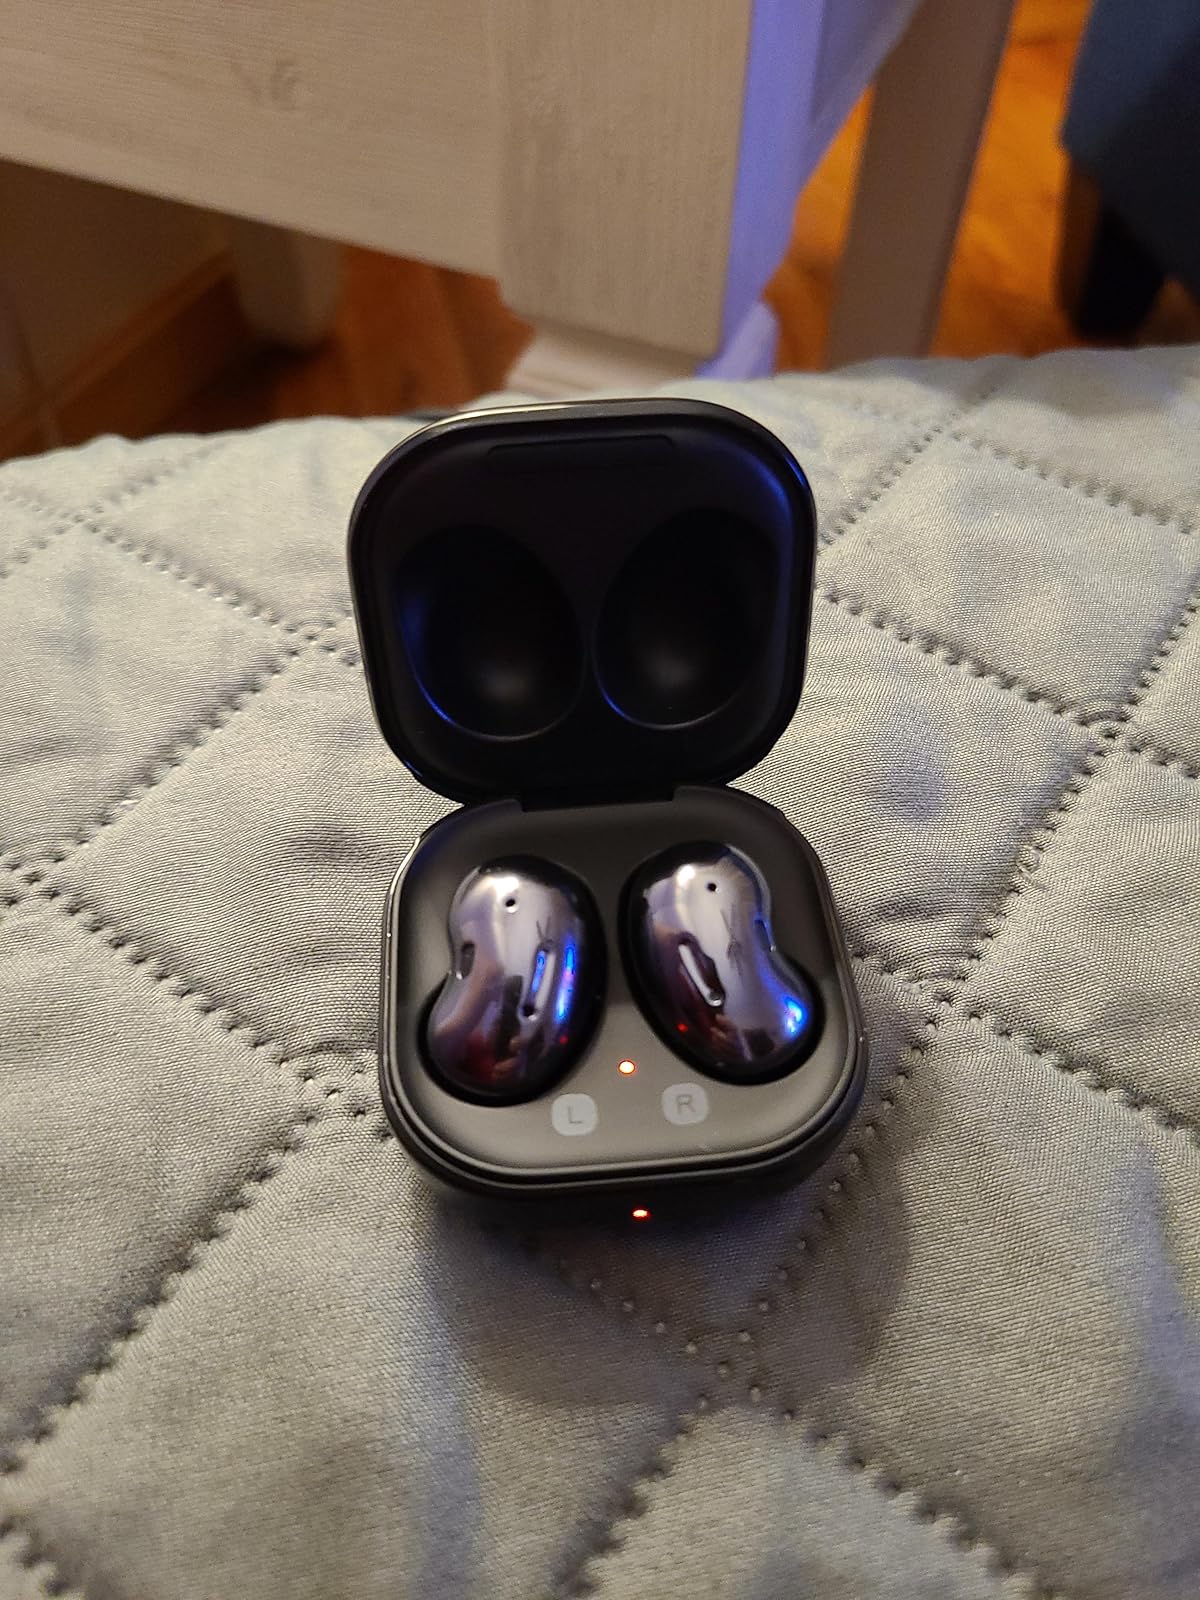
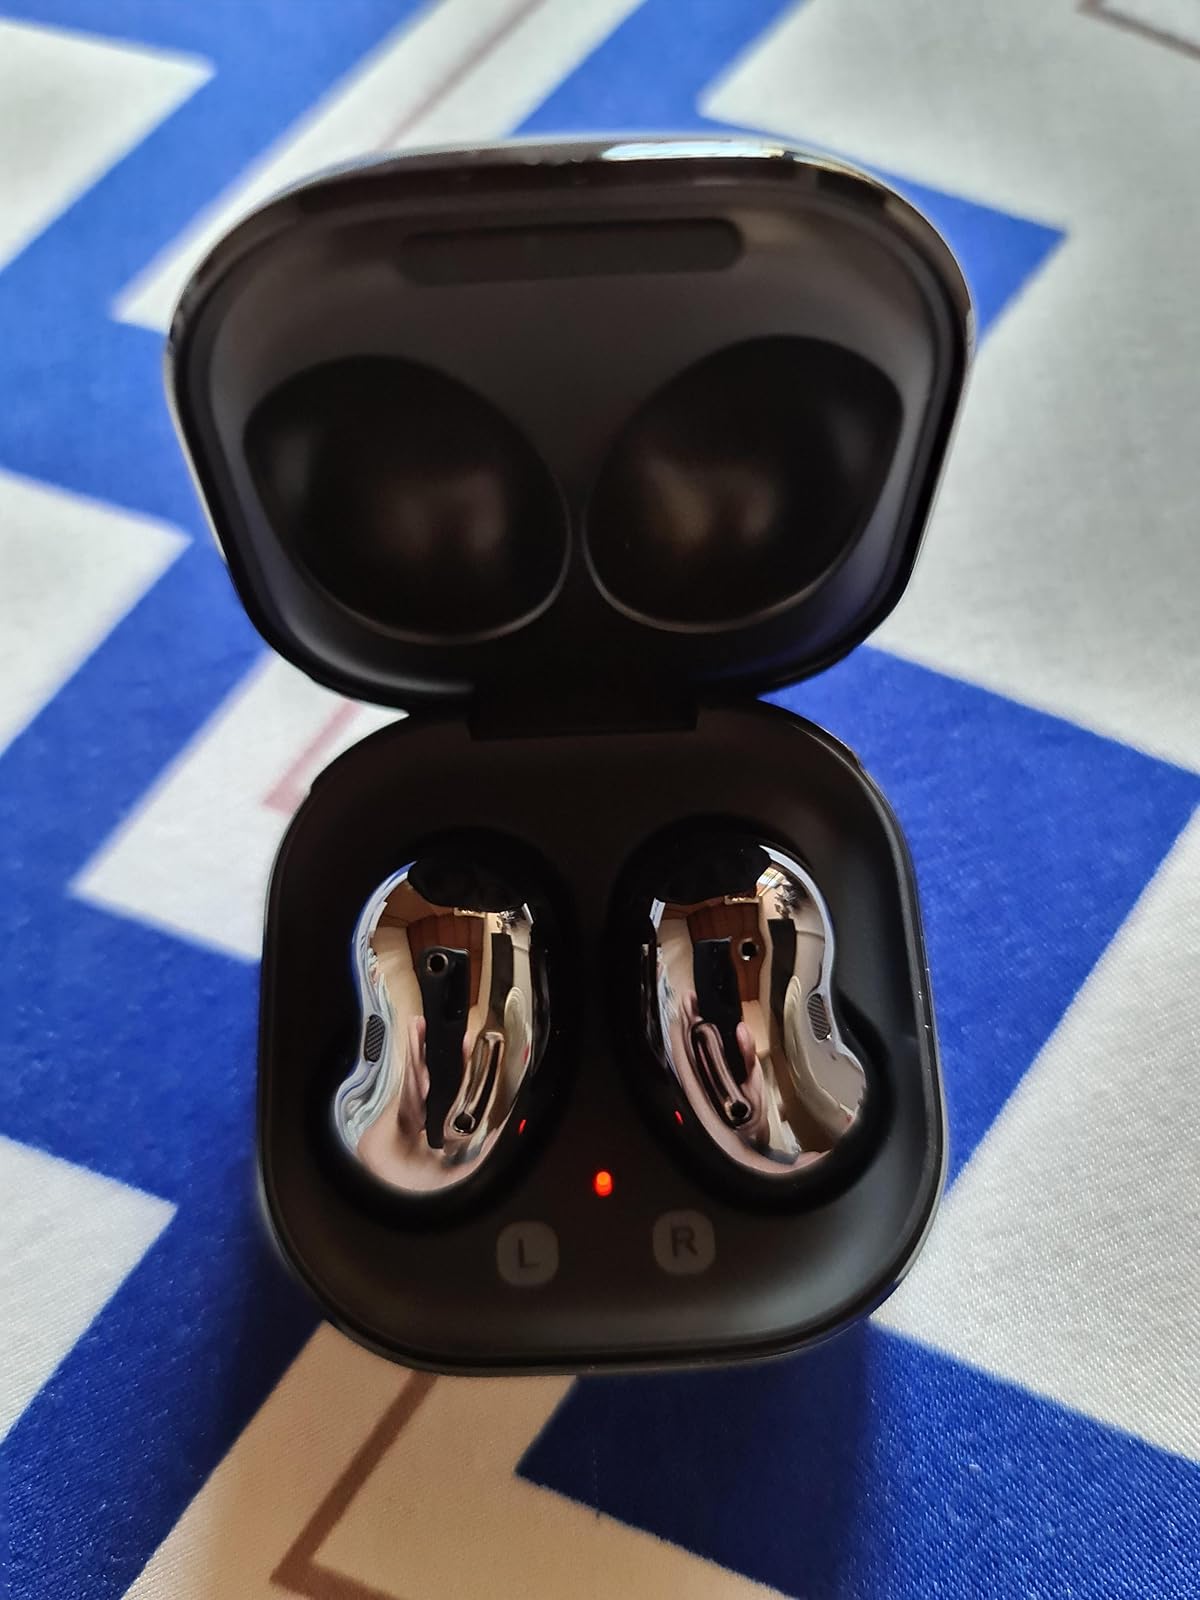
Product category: earbuds
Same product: yes